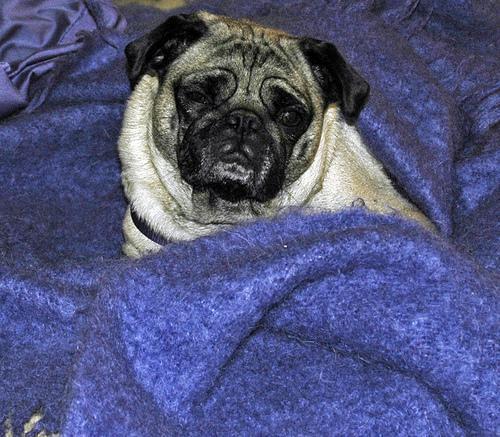
pug